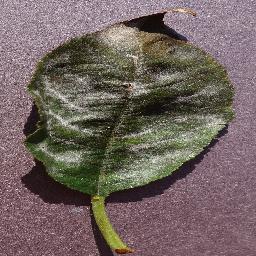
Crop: cherry
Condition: (including_sour)_powdery_mildew